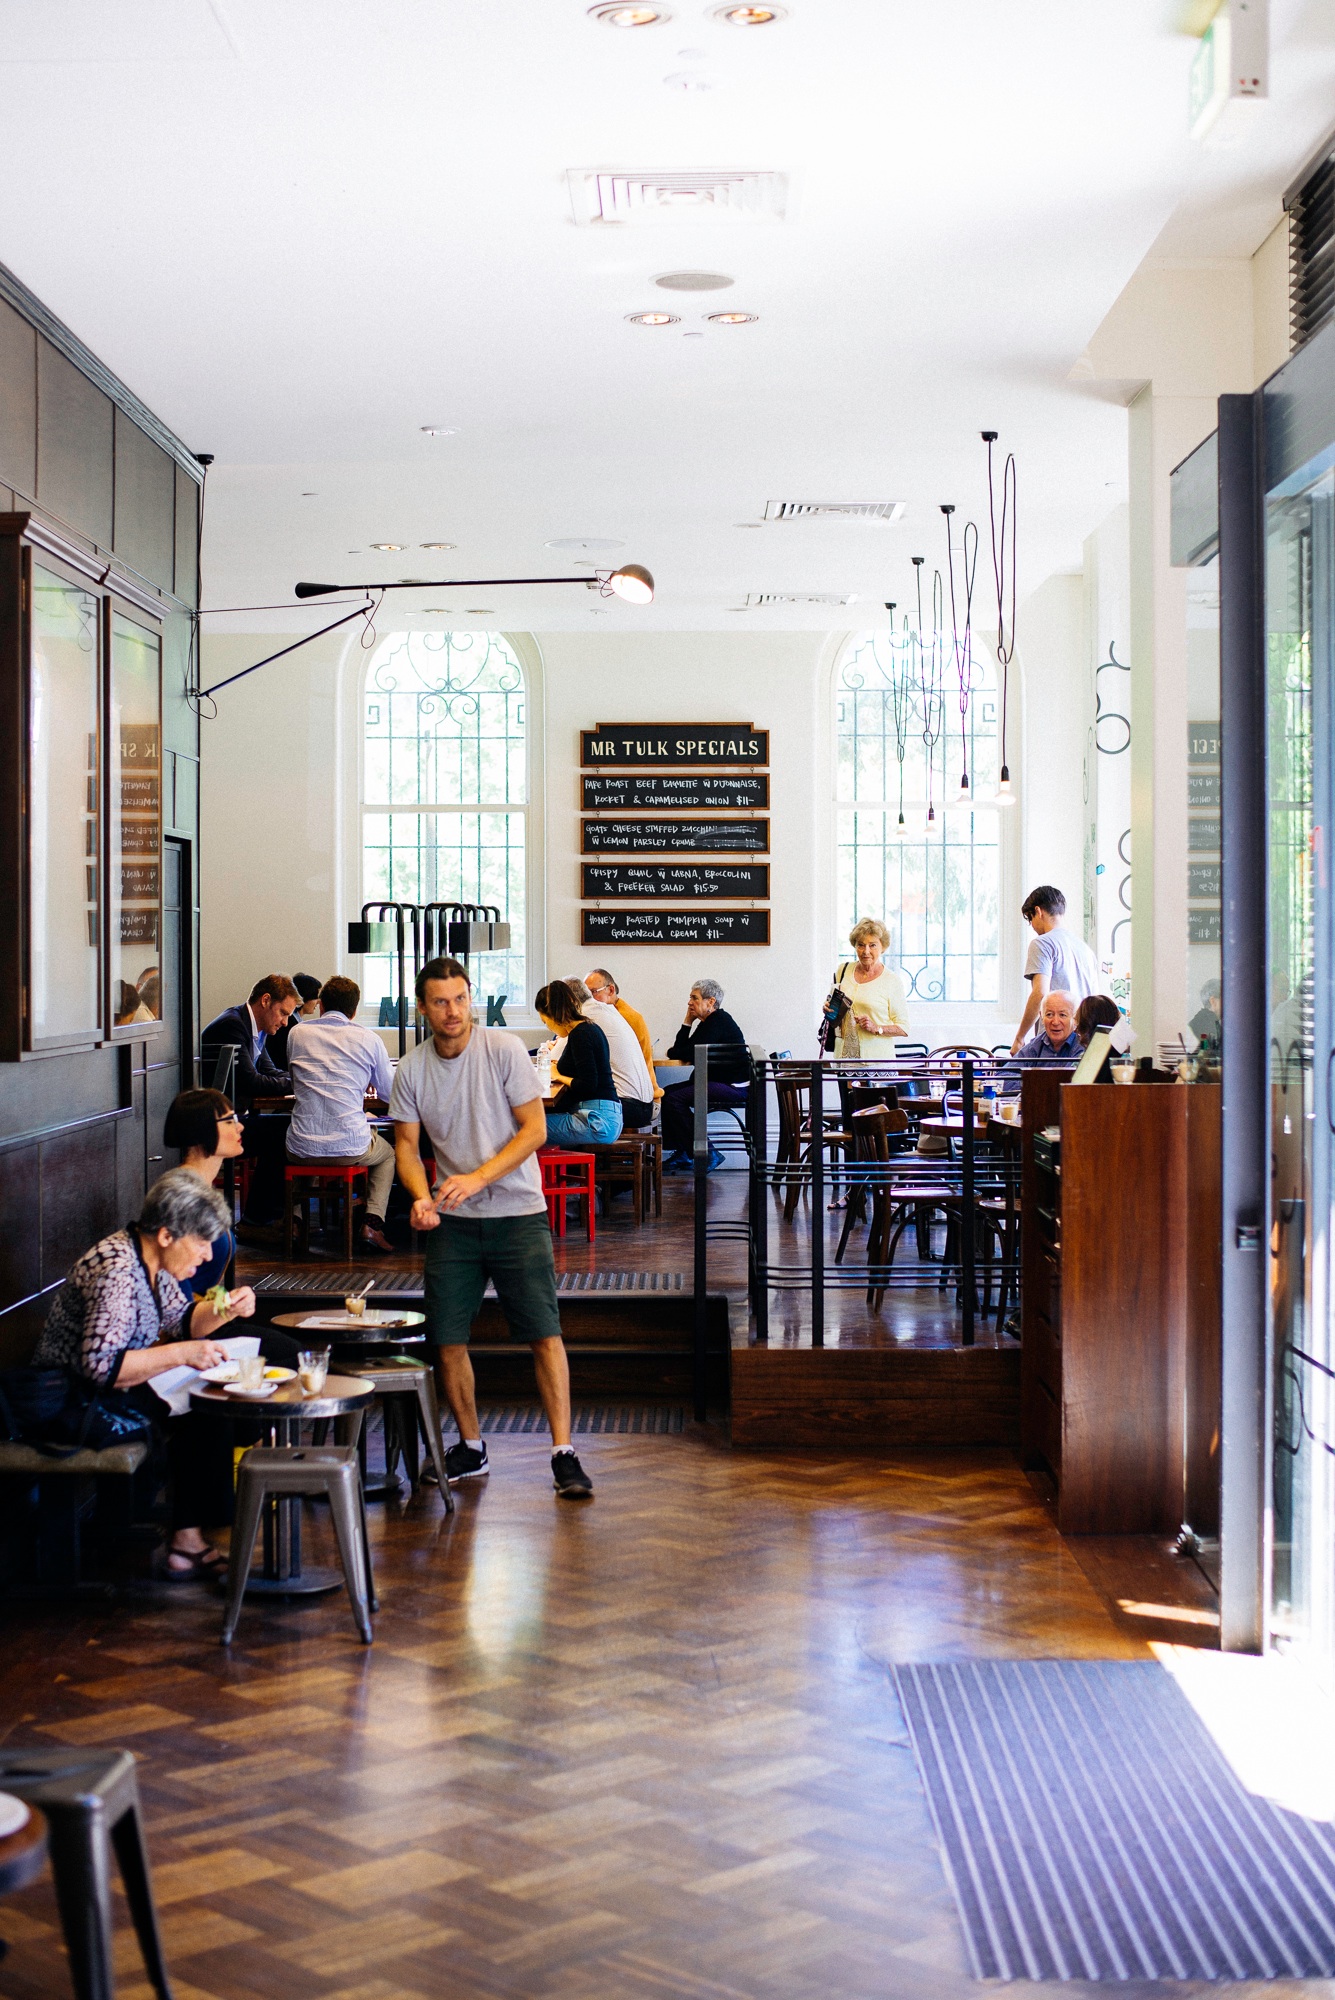
restaurant, home, room, interior design, design, lobby